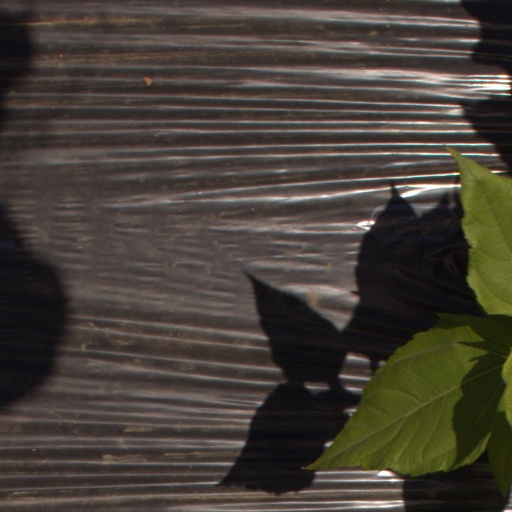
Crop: Jerusalem artichoke